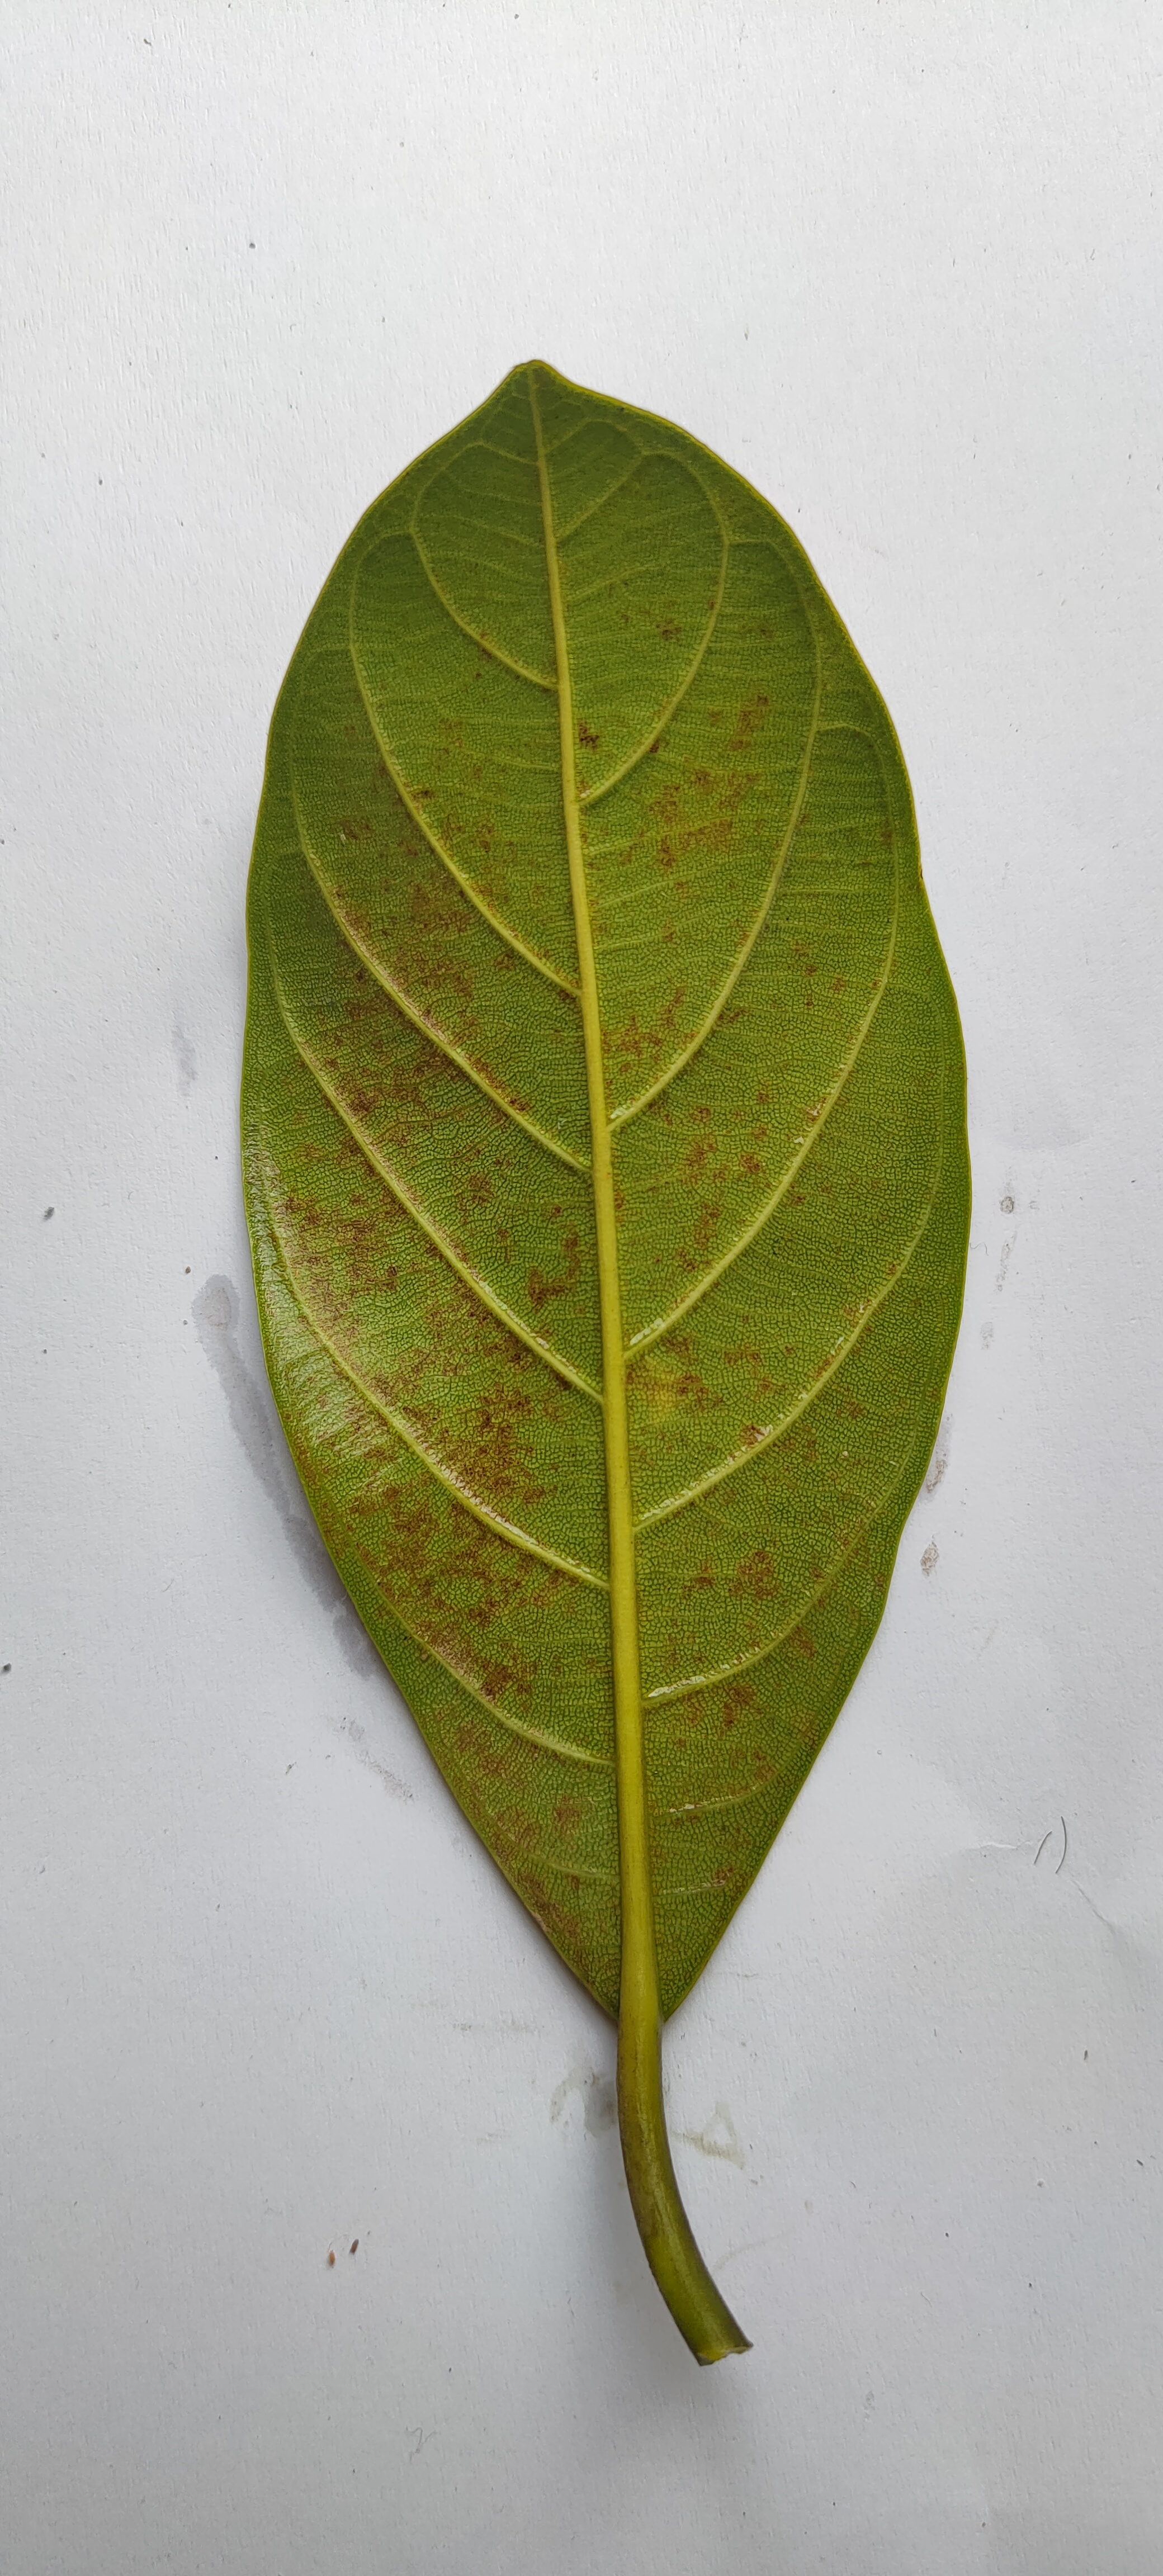
Leaf variety: Jackfruit